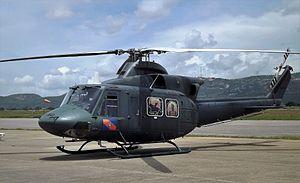
L'Armée Nationale de la République bolivarienne du Venezuela est l'armée de terre des forces armées vénézuéliennes.